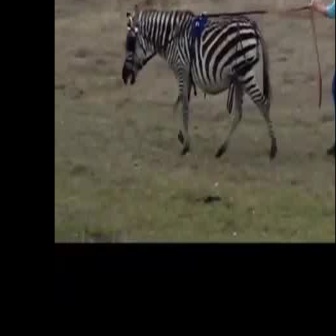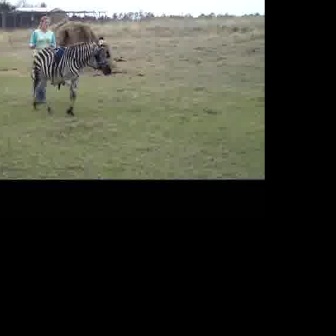
  Please identify the target specified by the bounding box [121,2,278,158] in the first image and locate it in the second image. Return the coordinates in [x_min,y_min,x_max,y_max] format.
Answer: [30,33,113,116]